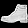
Label: Ankle boot